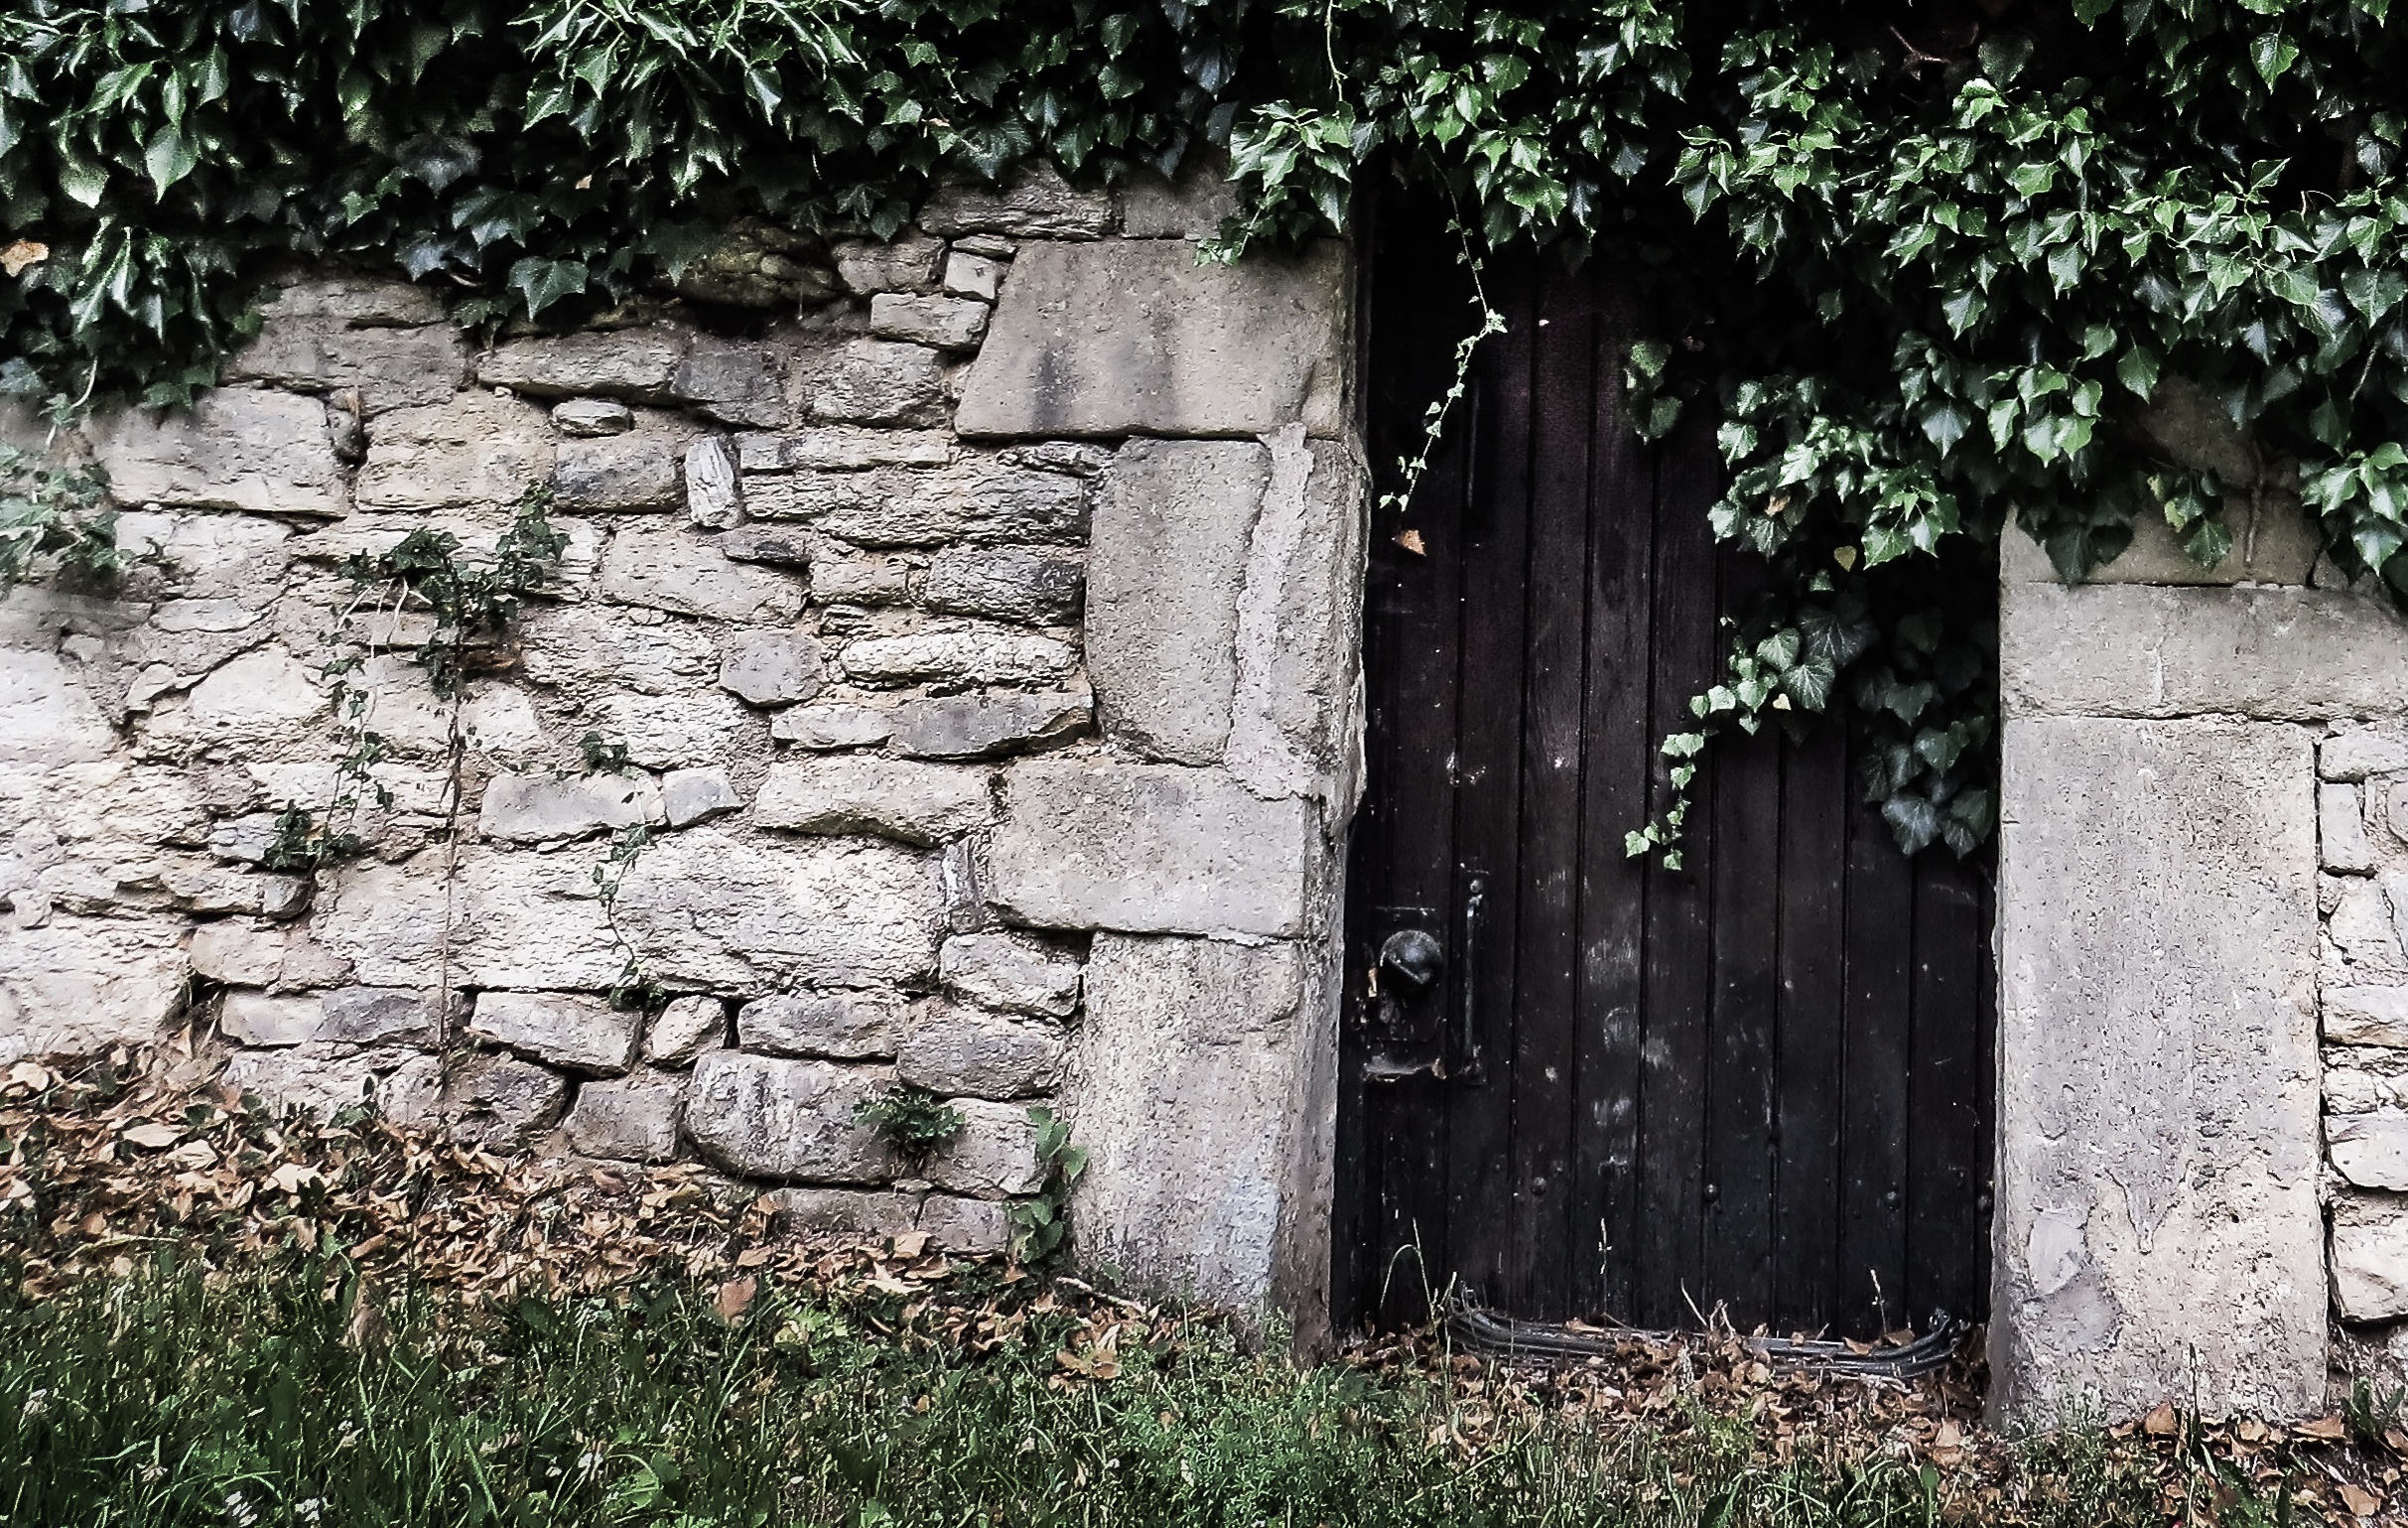
tree, grass, rock, antique, house, wall, nostalgia, stone wall, goal, ruins, rural area, wooden gate, garden gate, urban area, ancient history